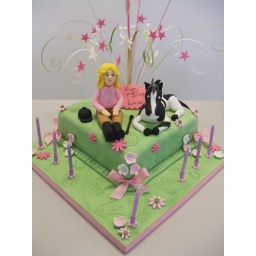
pale green cake with pink trimmings and imprints of horse related item done by Jules.